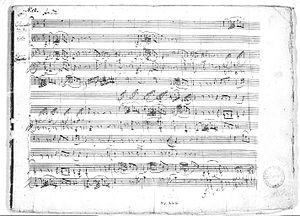
Le Trio Kegelstatt K. 498 est un trio pour clarinette, alto et piano en mi bémol majeur composé par Wolfgang Amadeus Mozart le 5 août 1786.